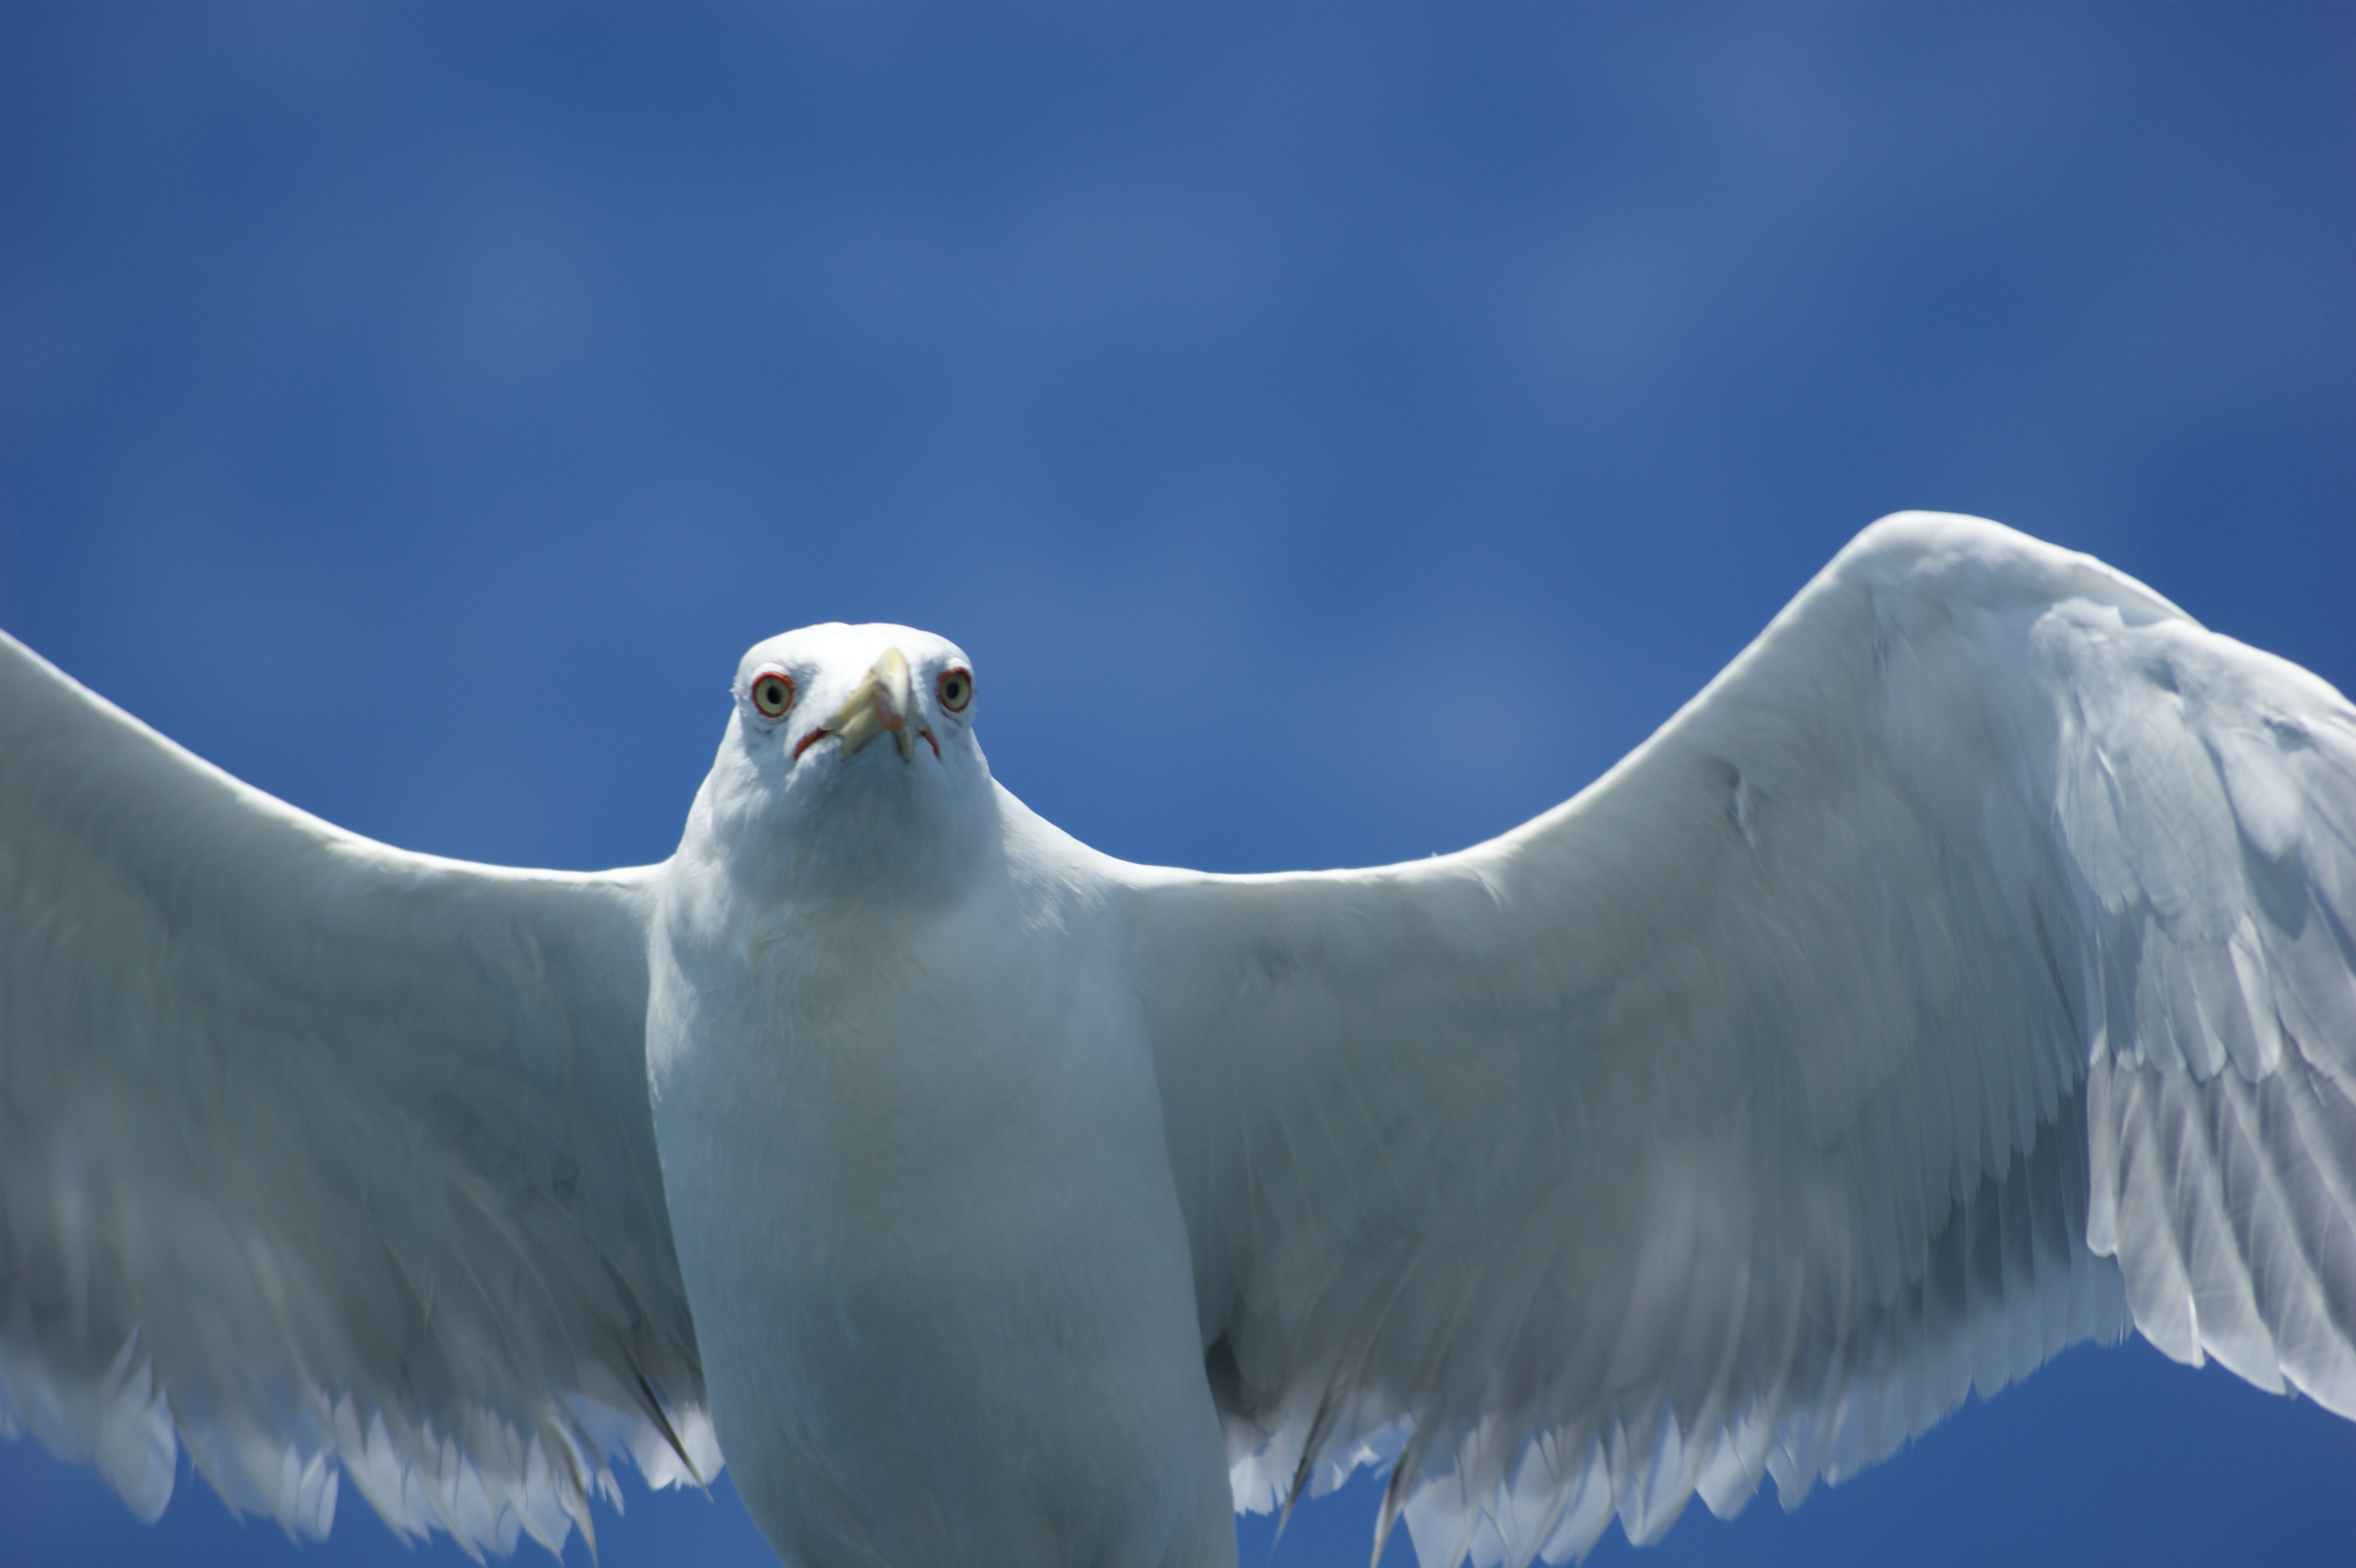
sea, water, ocean, bird, wing, pen, seagull, summer, ice, beak, eagle, blue, arctic, closeup, bird of prey, wings, vertebrate, tundra